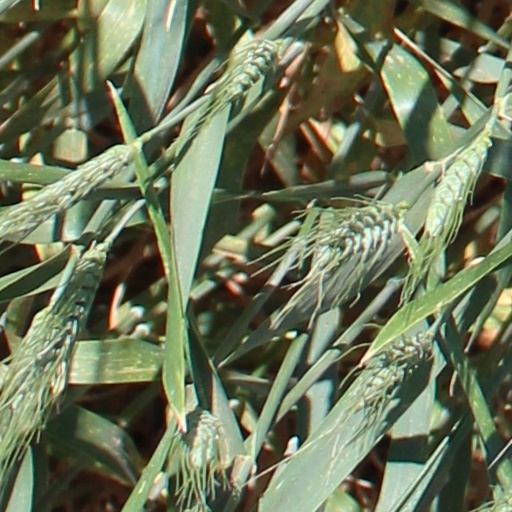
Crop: wheat